The Island with Bear Grylls

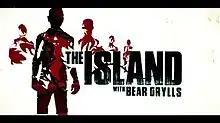

The Island with Bear Grylls is a British reality television programme which premiered on Channel 4 on 5 May 2014 and ran for five series, plus a renamed sixth series and a spin-off series. Narrated by Bear Grylls, participants in the show are placed on remote uninhabited islands as a test of their survival skills. They are left completely alone, filming themselves, with only the clothes they are wearing and some basic tools and training.